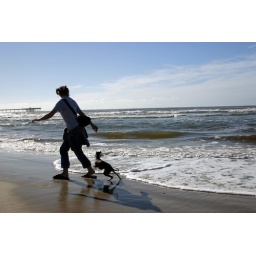
DaVinci and Melissa running from the surf at ocean beach in San Diego